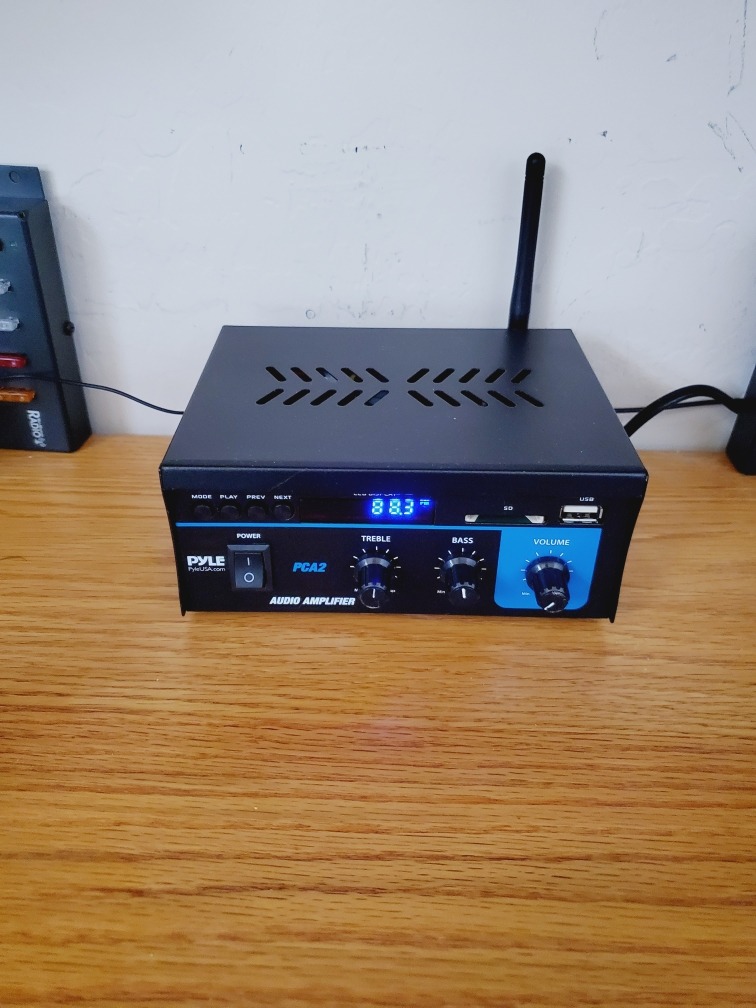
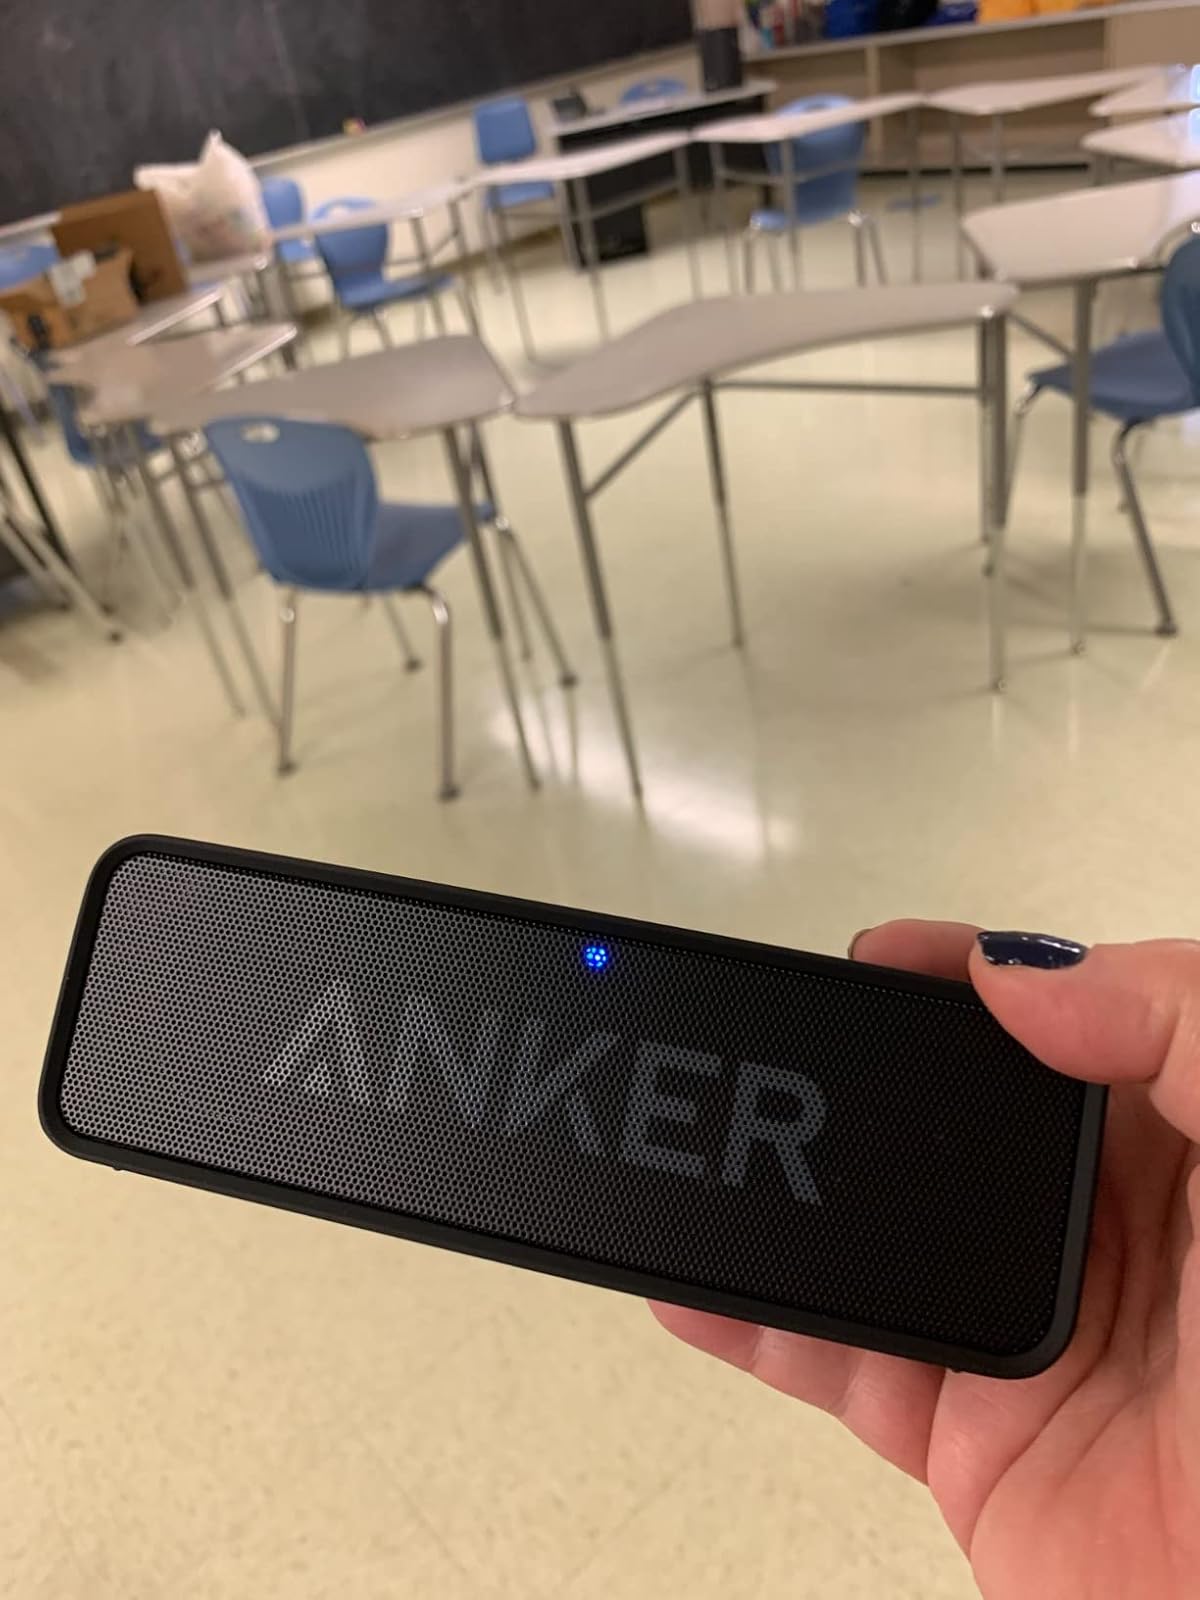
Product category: speaker
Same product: no